Strikeout

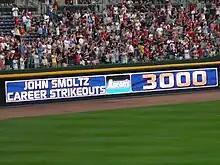
An electronic banner announcing the milestone achievement of John Smoltz recording his 3000th strikeout during a game in April 2008

The top 20 Major League Baseball career strikeout leaders (active players in bold) (since 1901):